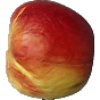
Label: red_yellow_apple